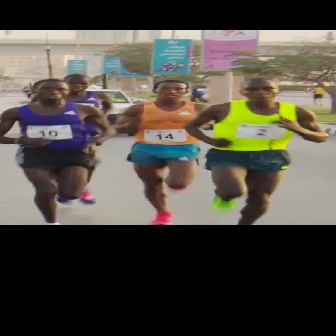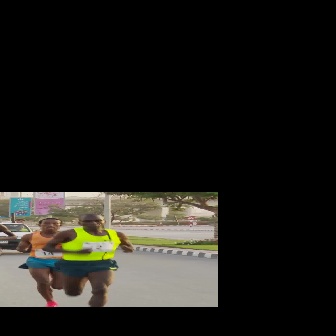
  Please identify the target specified by the bounding box [180,76,329,225] in the first image and locate it in the second image. Return the coordinates in [x_min,y_min,x_max,y_max] format.
Answer: [40,213,134,307]